Brahma Kumaris

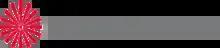

The Brahma Kumaris ( ("Daughters of Brahma")) is a spiritual movement that originated in Hyderabad, Sindh, Pakistan during the 1930s. Founded by Lekhraj Kripalani, the organisation teaches the importance of moving beyond labels associated with the human body, including race, nationality, religion, and gender, through meditation that emphasizes the concept of identity as souls rather than bodies. It aims to establish a global culture centered around what they refer to as "soul-consciousness". The members of the organisation believe that all souls are good by nature and that God is the source of all goodness.